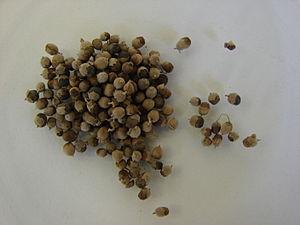
Le poivre des moines est le nom donné au fruit séché du gattilier, arbuste à fleurs mauves ou blanches originaire des régions méditerranéennes. Le poivre des moines est aussi appelé « agnus-castus », « poivre sauvage » ou « petit poivre ».